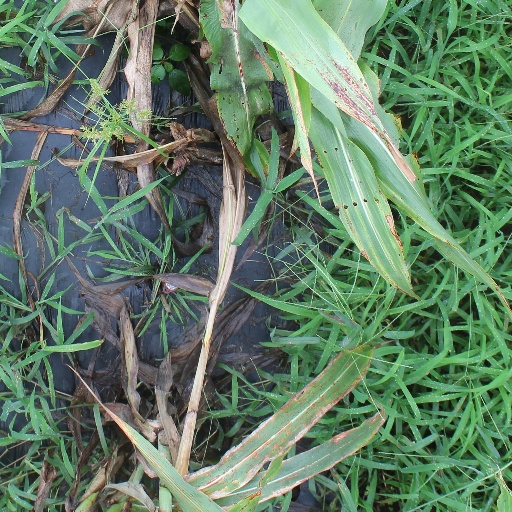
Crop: sorghum